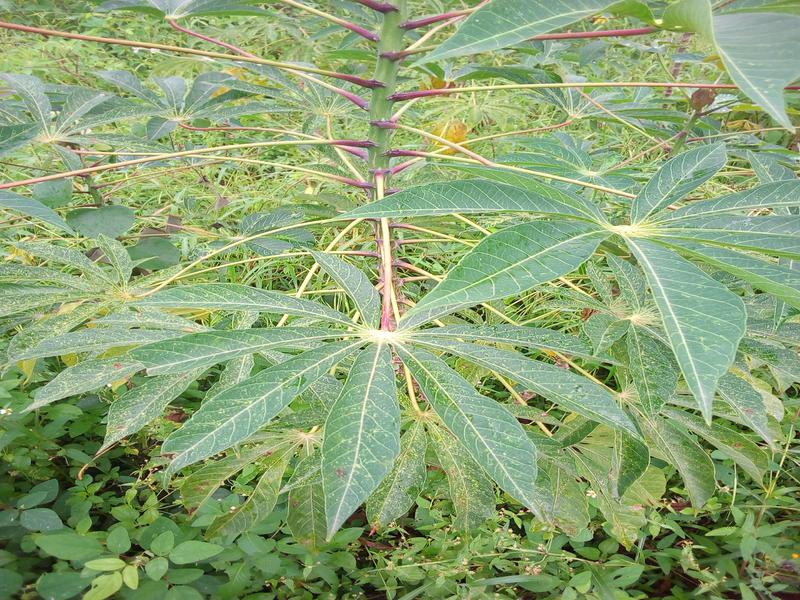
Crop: cassava
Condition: green_mottle